Weezer

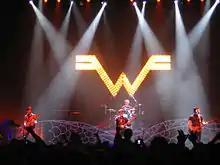
Weezer performing in 2005

Before working on new material, Cuomo discovered vipassana meditation which became a large influence to his songwriting. He decided to take a more personal approach to his writing once again. One song during this process, "The Other Way", was written for Cuomo's ex-girlfriend Jennifer Chiba after her then-boyfriend, singer-songwriter Elliott Smith, presumably died by suicide. Cuomo said, "I wanted to console her, but I was confused and skeptical about my own motives for wanting to do so, so I wrote that song about that."